Moto Kasadera Station

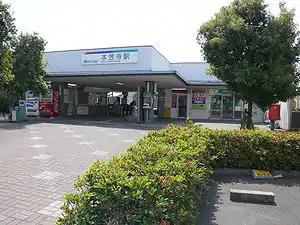
A view of the station

is a railway station on the Meitetsu Nagoya Main Line located in Minami-ku, Nagoya, Japan. It is located 58.2 kilometers from the junction of the Nagoya Main Line at .